Moe, Victoria

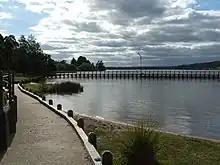
Lake Narracan

Ted Summerton Reserve in the west end of Vale Street, Moe is used for Australian Football and Cricket and is a 900-metre walk south along Fowler Street to Vale Street from the Moe V/line train station and CBD. The reserve is undergoing development and has recently had an upgrading of its facilities including an upgrade to the players facilities, preparation of the surrounds of the playing surface for spectator stands to be constructed, spectator terracing, new South Street entrance gate, upgraded scoreboard, and the development of a shared community facility called Moe P.L.A.C.E on the property borderline between the reserve and the adjacent South Street Primary School, far enough back from the eastern wing of the playing surface for a future spectator stand.